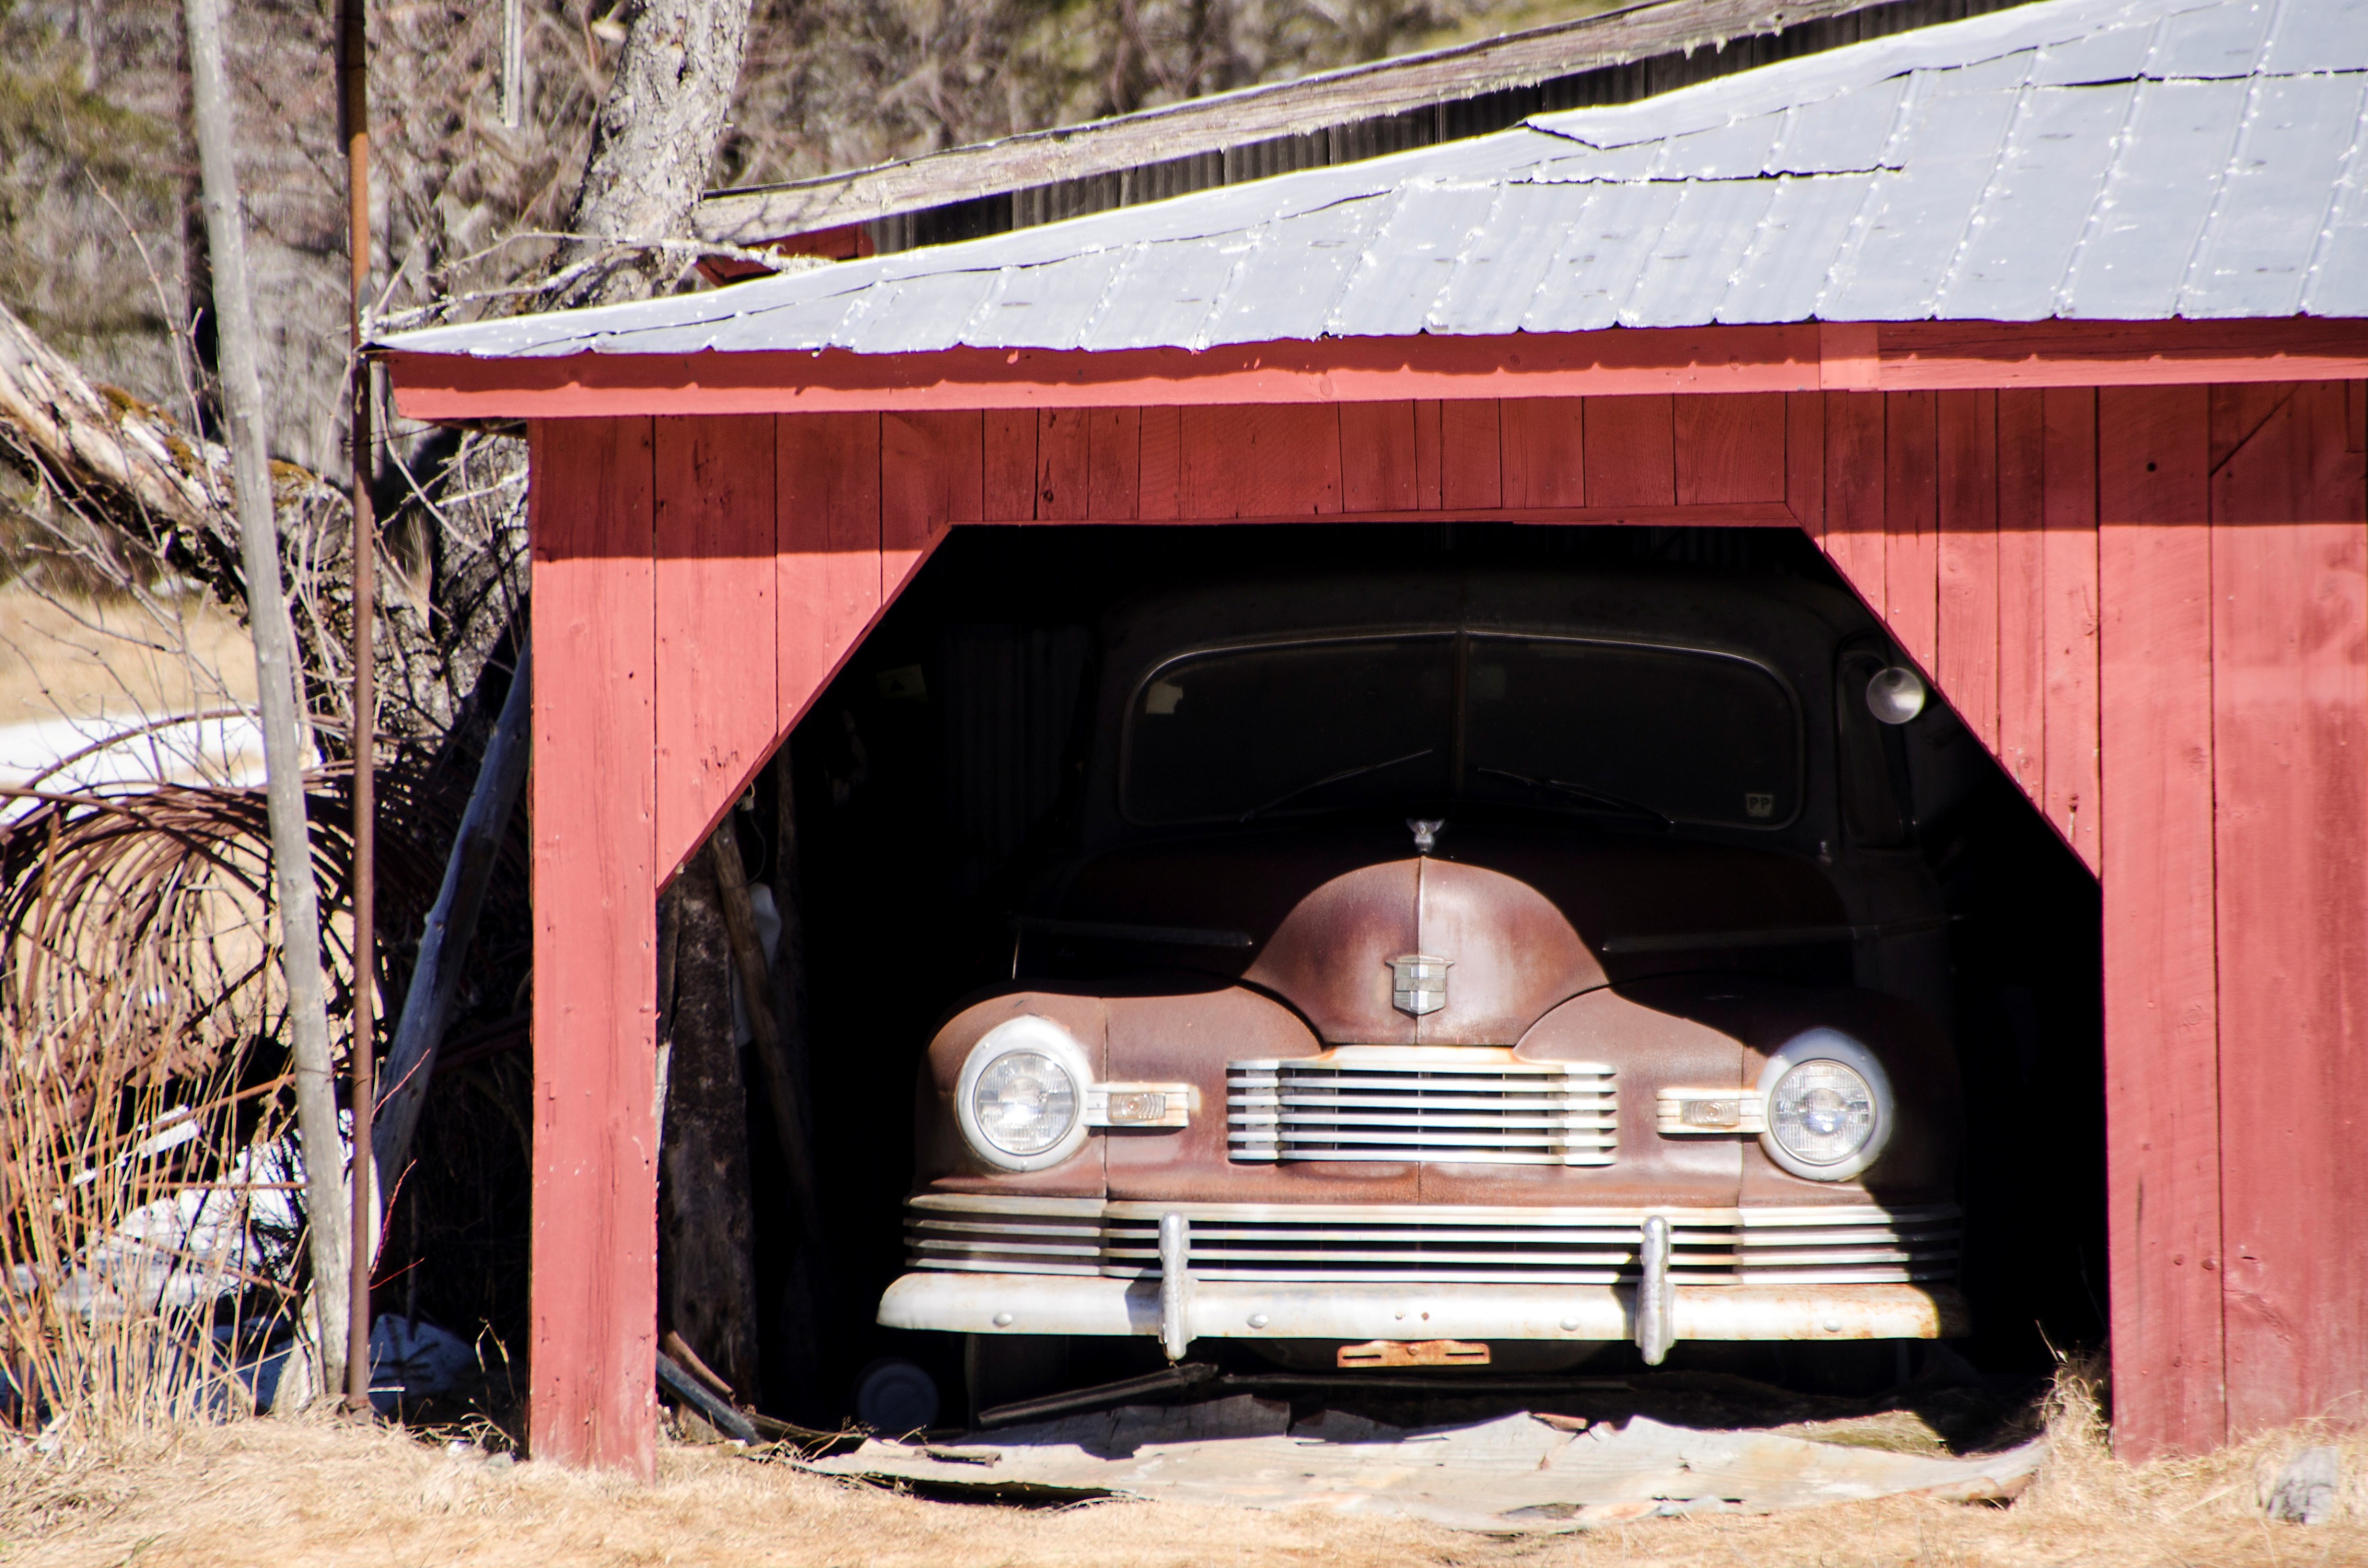
wood, barn, shed, shack, canada, quebec, sherbrooke, divers, various, masonry oven